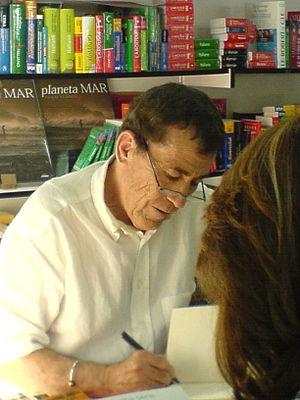
Fernando Sánchez Dragó, né le 2 octobre 1936 à Madrid, est un écrivain espagnol. Il a remporté le Prix Planeta avec son roman La prueba del laberinto et le prix national de l'essai pour Gárgoris y Habidis. Ce dernier ouvrage est vivement critiqué pour son contenu antisémite, principalement destiné aux juifs ashkénazes.